The Slim Princess (1920 film)

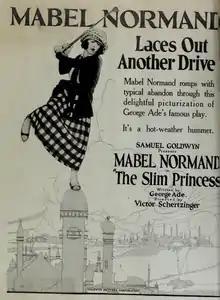
1920 theatrical poster

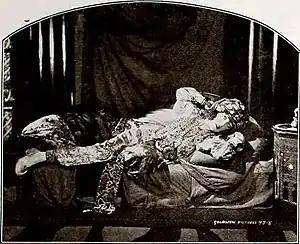

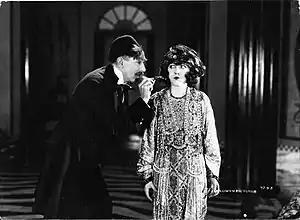

The Slim Princess is a 1920 American silent comedy-drama film starring Mabel Normand, directed by Victor Schertzinger, produced by Samuel Goldwyn, and written by Gerald C. Duffy based on a musical play of the same name by Henry Blossom and Leslie Stuart, which was from a story by George Ade. The picture is a Goldwyn Pictures Corporation production with a supporting cast featuring Hugh Thompson, Tully Marshall, Russ Powell, Lillian Sylvester, and Harry Lorraine.